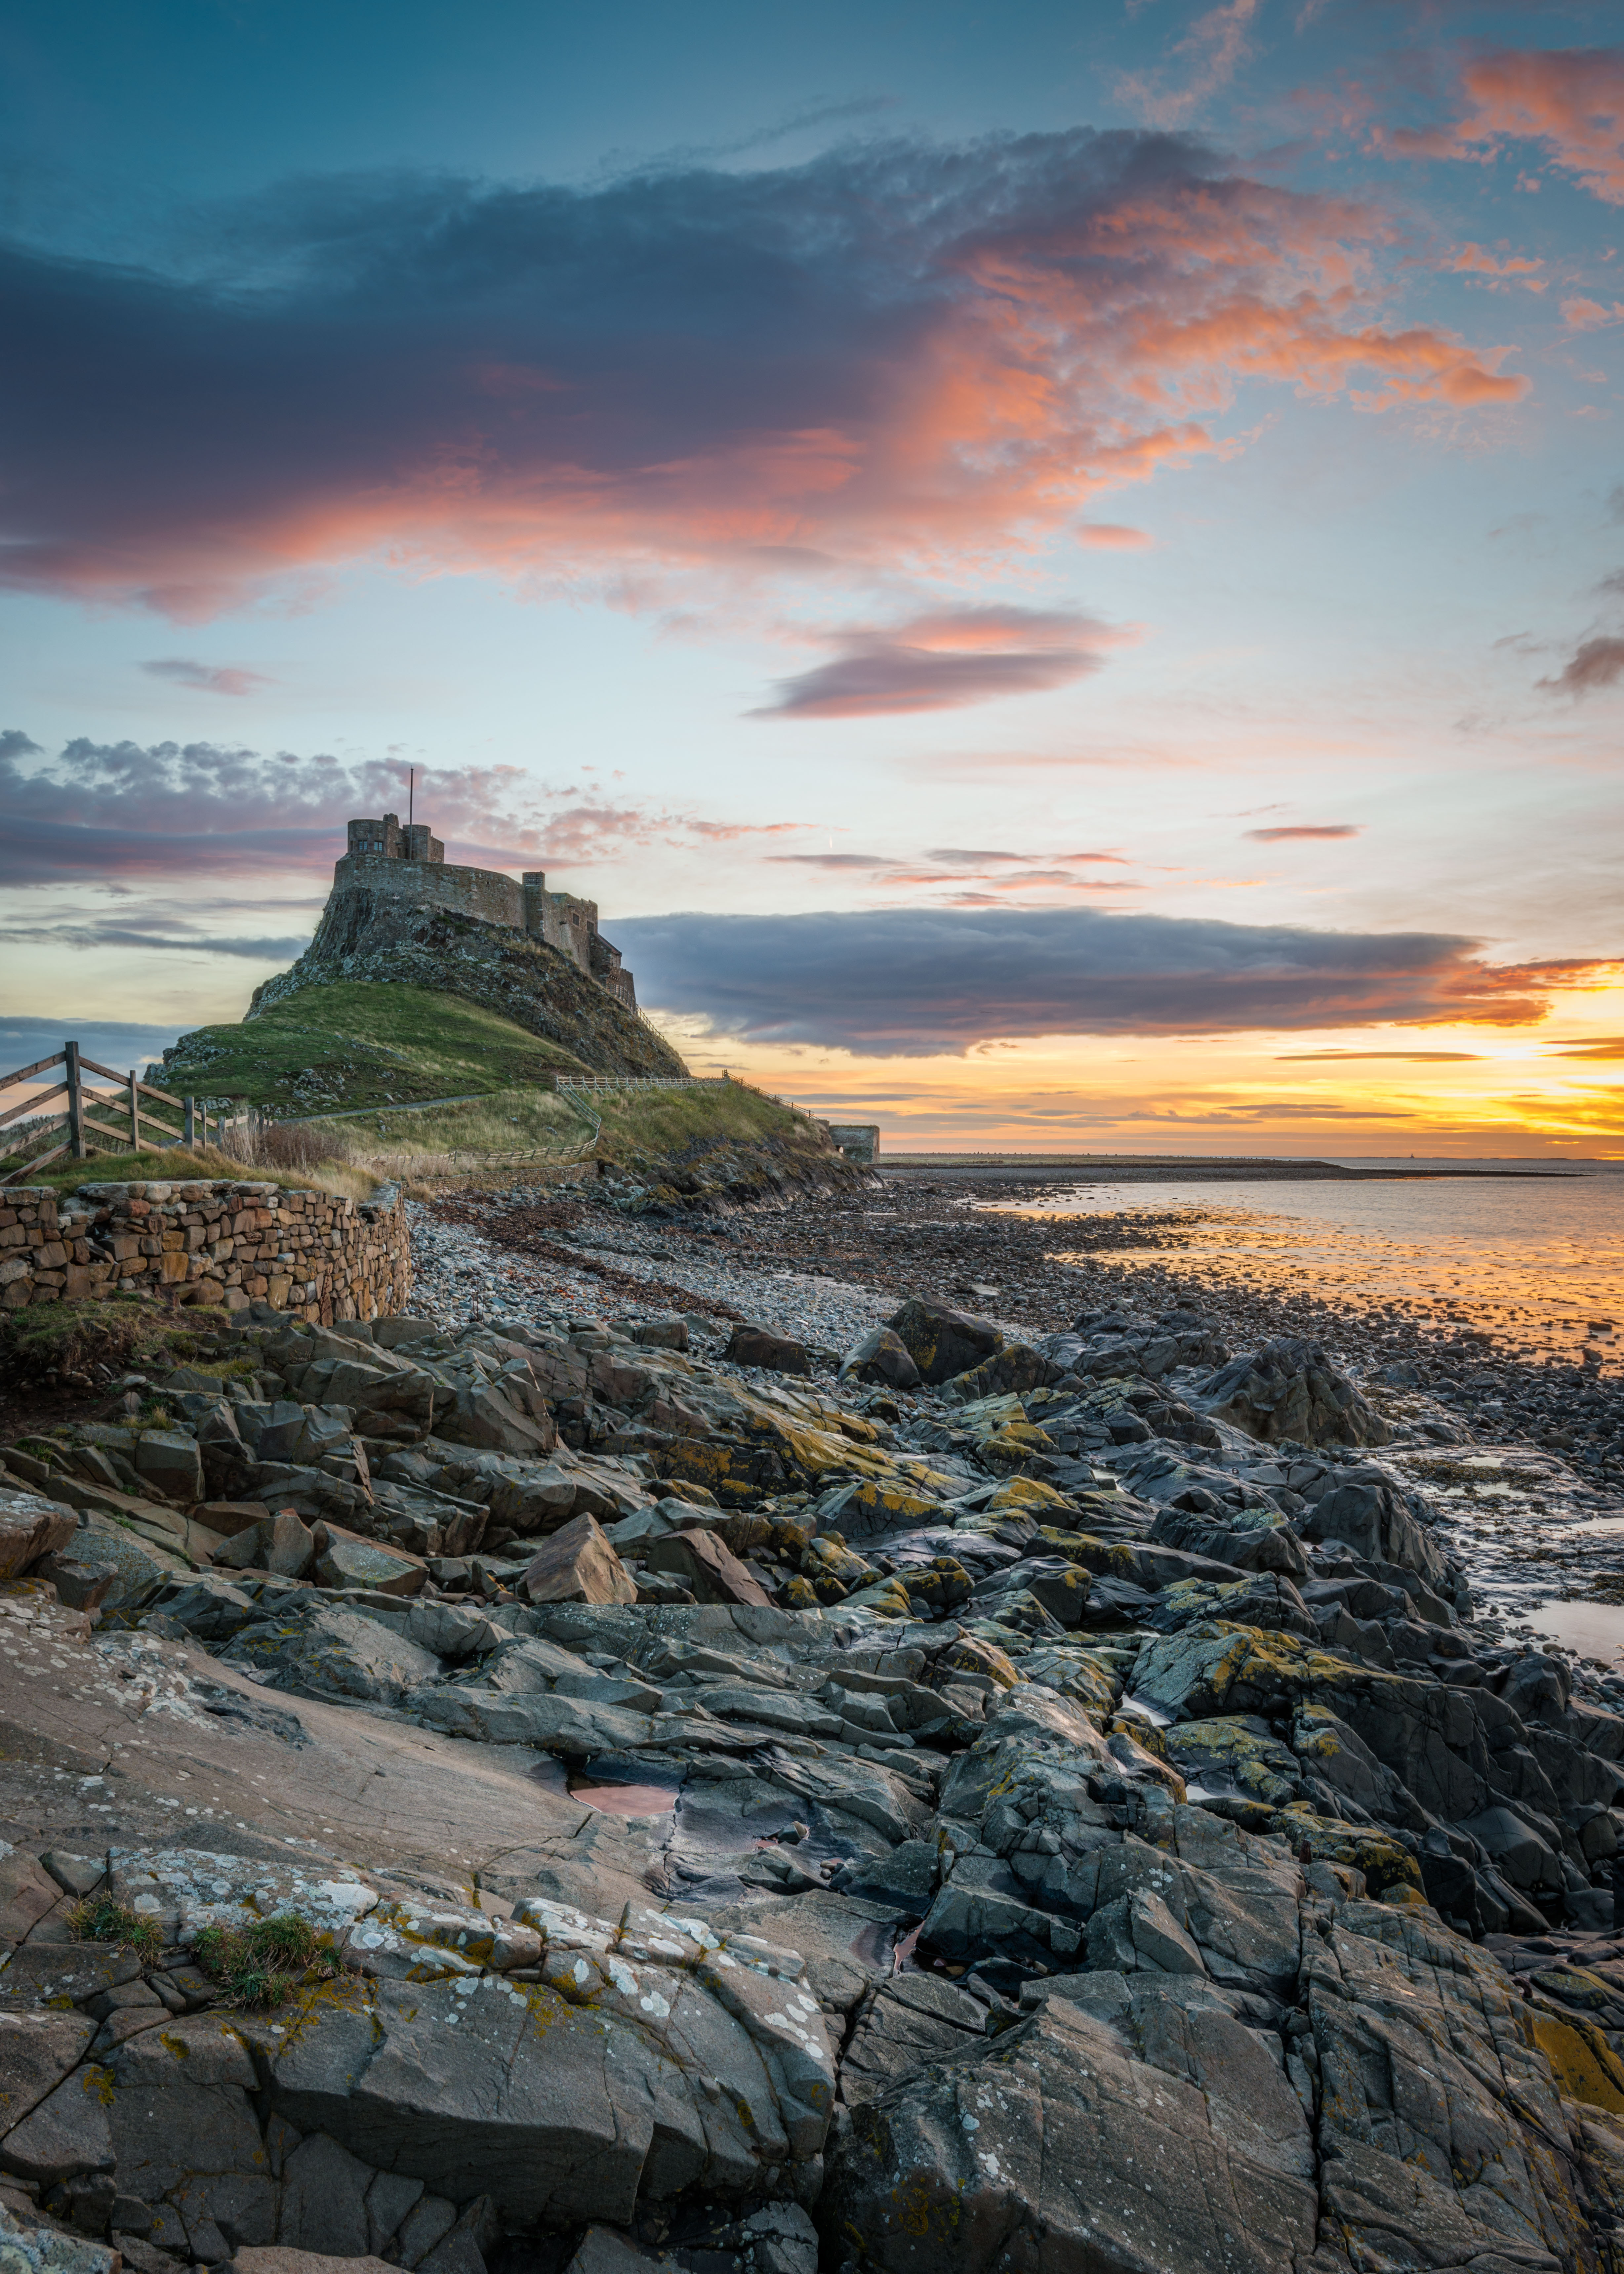
beach, landscape, sea, coast, water, rock, ocean, horizon, cloud, sky, sunrise, sunset, morning, shore, wave, dawn, cliff, dusk, evening, cove, tower, color, seascape, scenery, weather, bay, castle, nikon, terrain, material, rocks, uk, england, colour, structures, clouds, buildings, reflections, history, heritage, britain, nikond800e, d800e, northumberland, holyisland, 1635, lindisfarne, cape